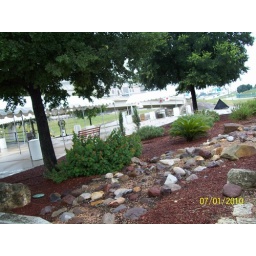
bushes and a rock path in San Antino Texas tree